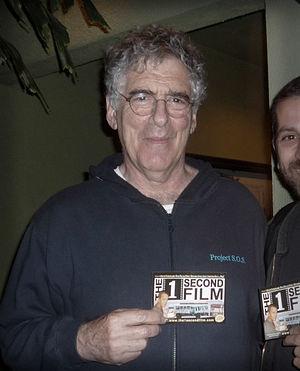
Elliott Gould est un acteur et producteur américain, né le 29 août 1938 à Brooklyn.